Special nuclear material

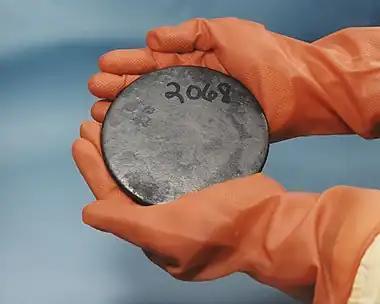
Highly-enriched uranium

The Atomic Energy Act of 1946 gave the newly-formed Atomic Energy Commission ownership over all 'Fissionable Materials', explicitly including uranium-235 and plutonium. The AEC was given authority to classify materials as fissionable, as well as to control access to such material, along with access to Restricted Data. Under the amended version of the Atomic Energy Act of 1954, such materials were redefined as Special Nuclear Material, as well as updated to include uranium-233.